Solaris Bus & Coach

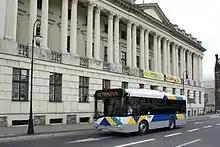
Solaris Alpino in E.THE.L Athens design in Poznań

The factory in Bolechowo-Osiedle is the biggest production facility of Solaris. That is where the final stage of bus production takes place. Opened in 1996, it is Solaris' oldest factory, created for the execution of an order for buses for MPK Poznań. In 2014 the company started expanding the factory, adding additional production and office space. The following extension of that facility began in 2018. Annual output amounts to 1300–1400 vehicles, meaning that every day 5 to 8 new buses roll off the assembly line in Bolechowo. The average production time for one city bus is approximately 20 working days. Offices are located next to the production hall, constituting the headquarters of Solaris Bus & Coach. Since 2016, it is possible to sneak a peek at the interior of the factory and the office building in Bolechowo using Google Street View.